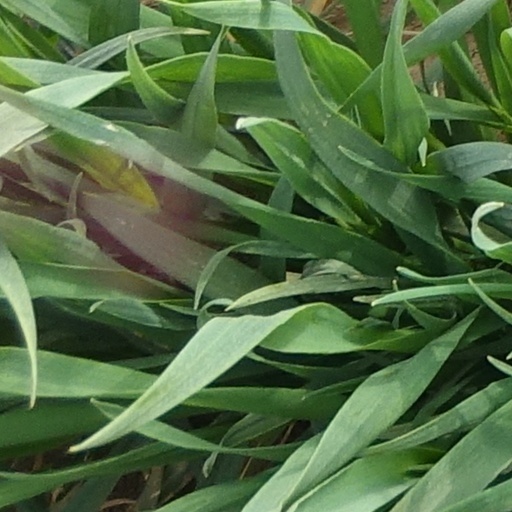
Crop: wheat